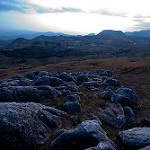
Label: mountain